Johannes Heimbeck

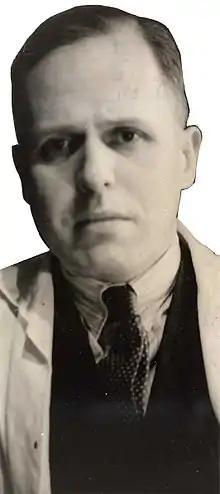
Johannes Heimbeck ca. 1930

Johannes Heimbeck (30 May 1892 – 24 September 1976) was a Norwegian physician and hospital director.